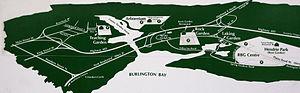
Les jardins botaniques royaux, situés à Burlington et Hamilton en Ontario au Canada, constituent une des attractions touristiques majeures située à mi-chemin entre les chutes du Niagara et Toronto. Le parc est implanté sur 980 hectares en bordure du Lac Ontario, il a été reconnu lieu patrimonial du Canada en 1993 et il est considéré depuis 2006 comme un parc de référence pour la biodiversité.